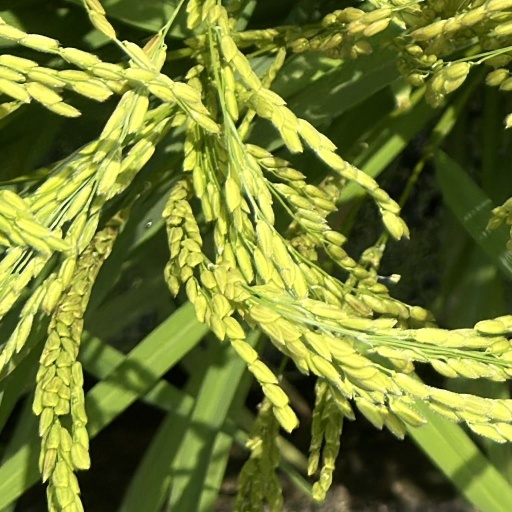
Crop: rice